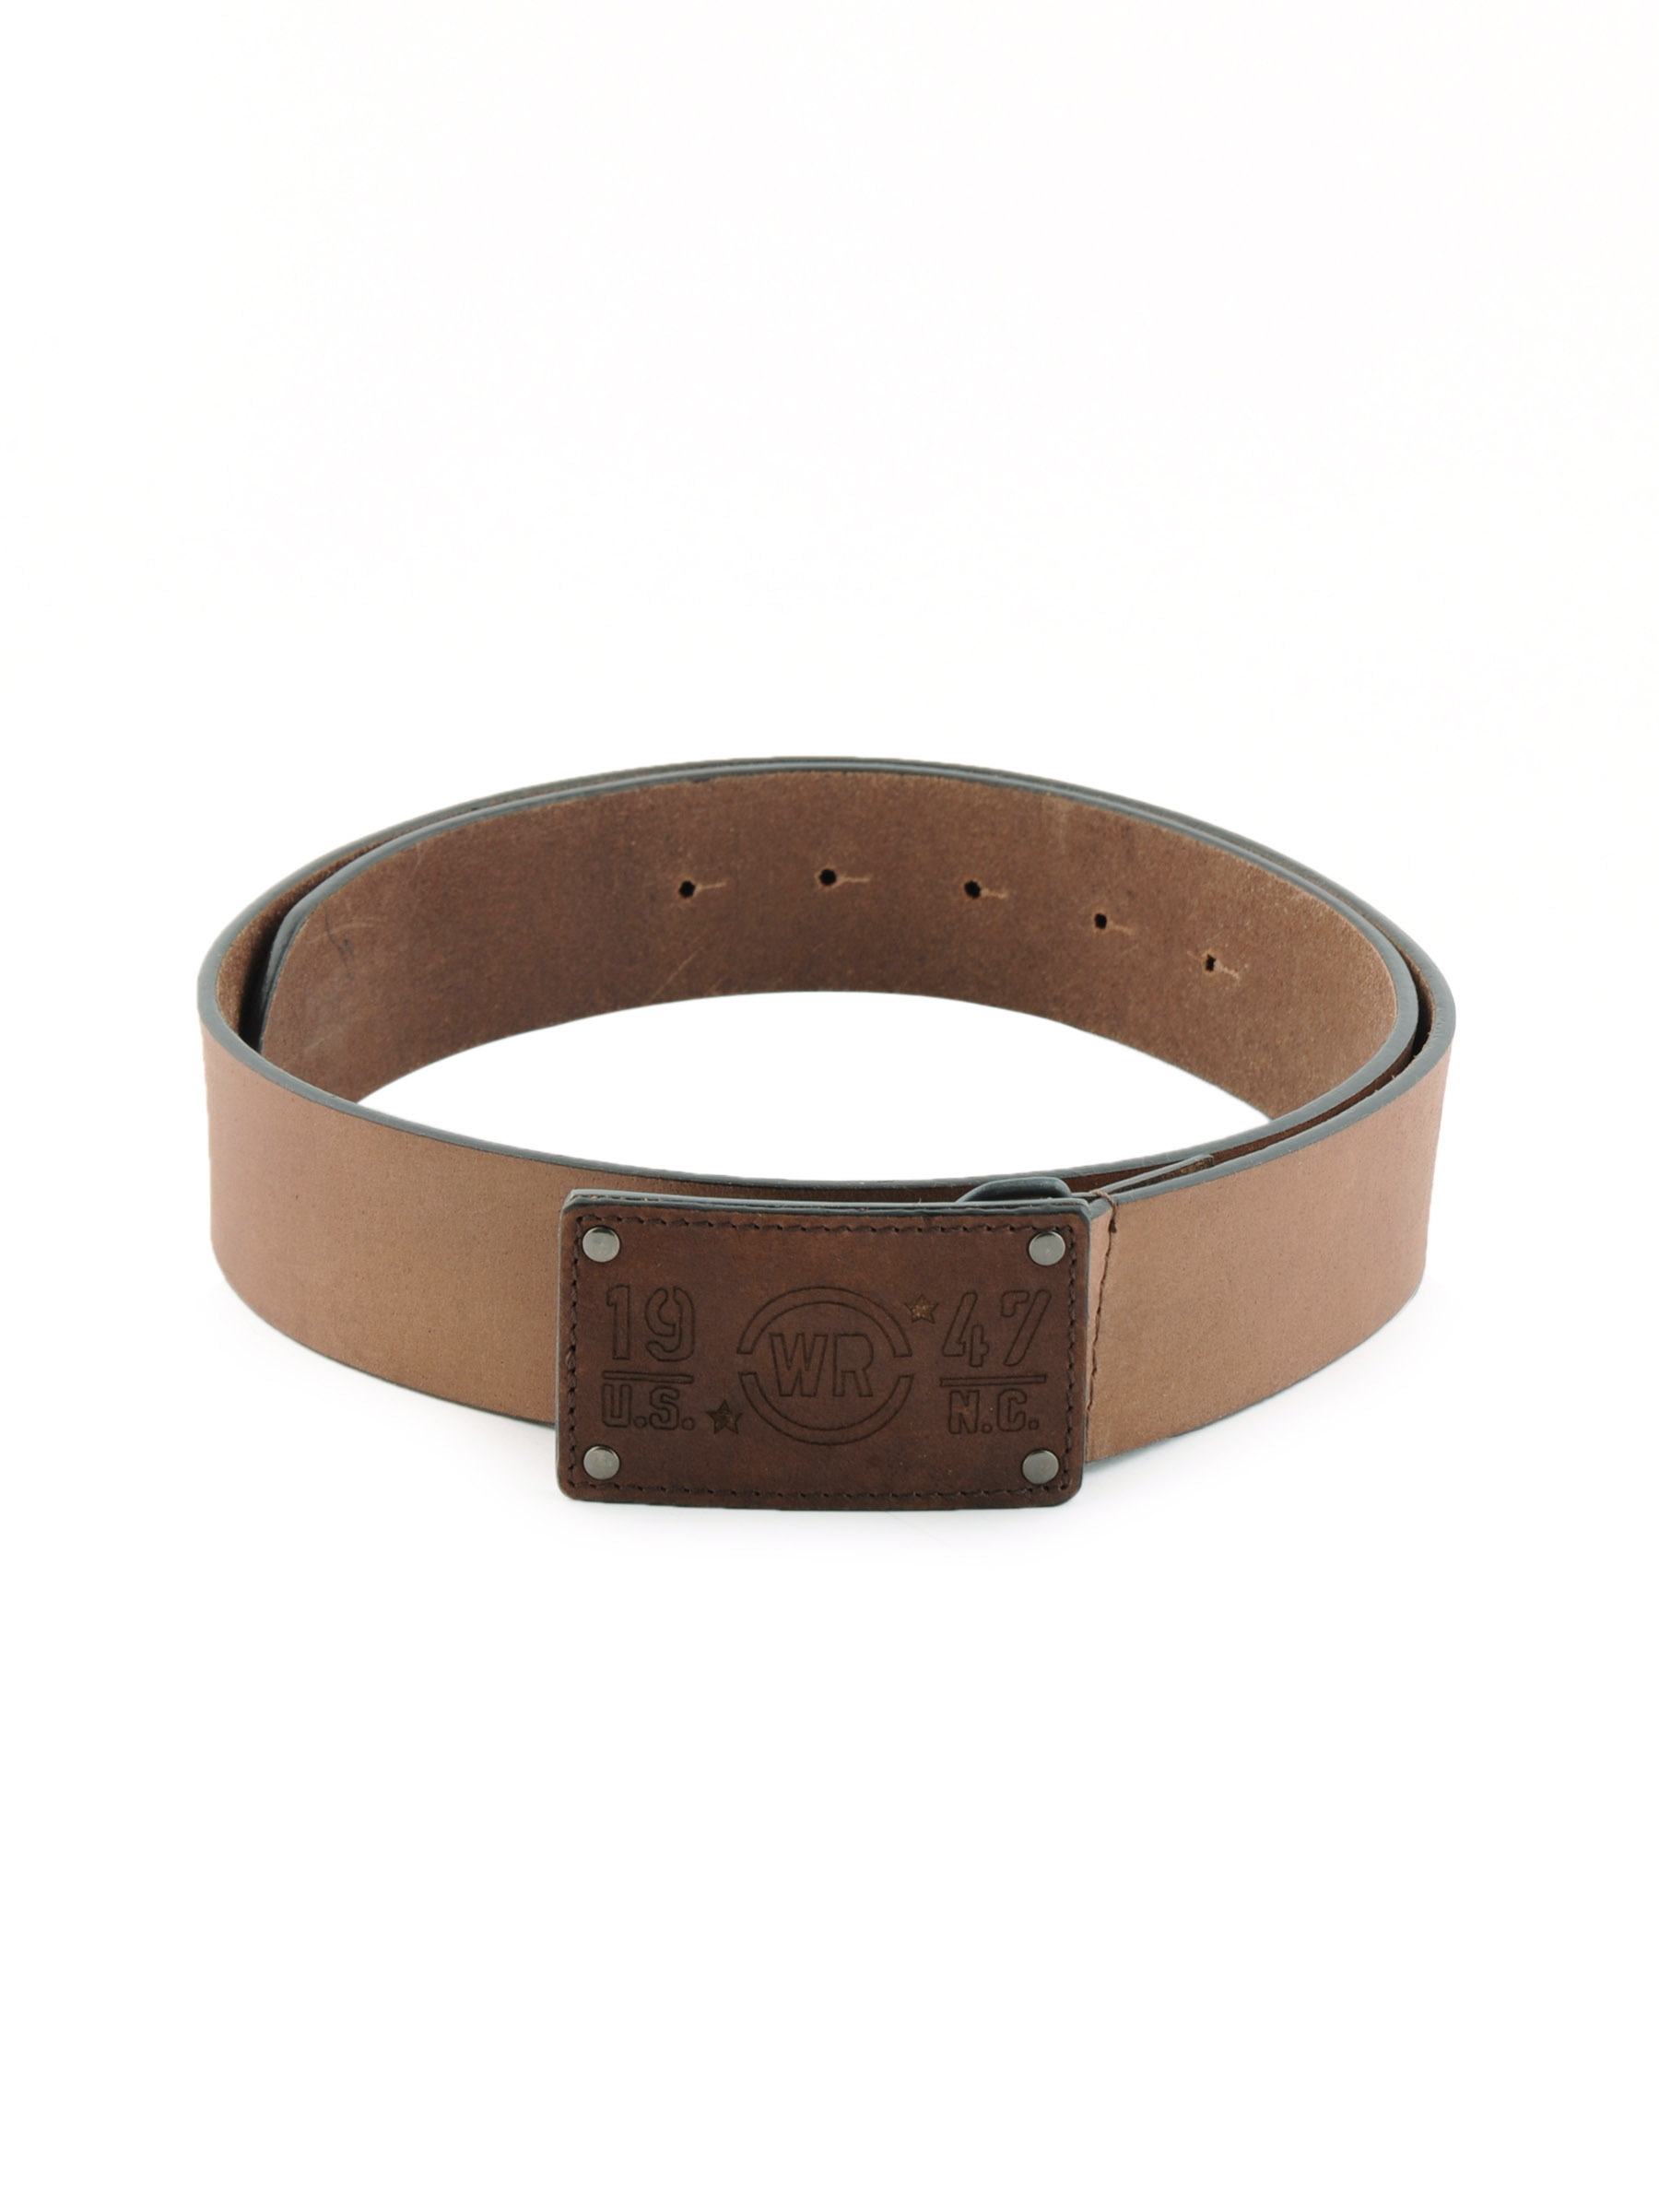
Wrangler Plate Men Brown Belts
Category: Accessories / Belts / Belts
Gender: Men
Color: Brown
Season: Fall 2011
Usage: Casual